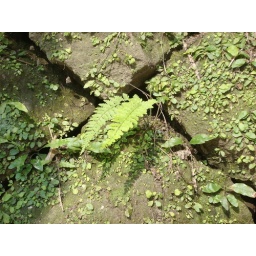
fern growing in stone wall